Glen Fisiiahi

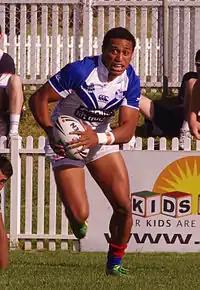

Fisiiahi played in 4 matches and scored a try for the Warriors in the 2012 NRL season. In an NSW cup match against the Western Suburbs Magpies, Fisiiahi scored an incredible 6 tries in the Auckland Vulcans 42–20 win.